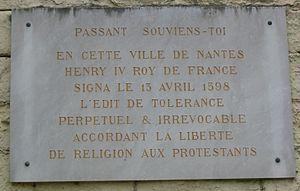
Nantes, palais des ducs de Bretagne, plaque commémorative de l'Édit de Nantes (la date indiquée est erronée, l'Édit ayant été signé à une date postérieure, vraisemblablement le 30 avril)